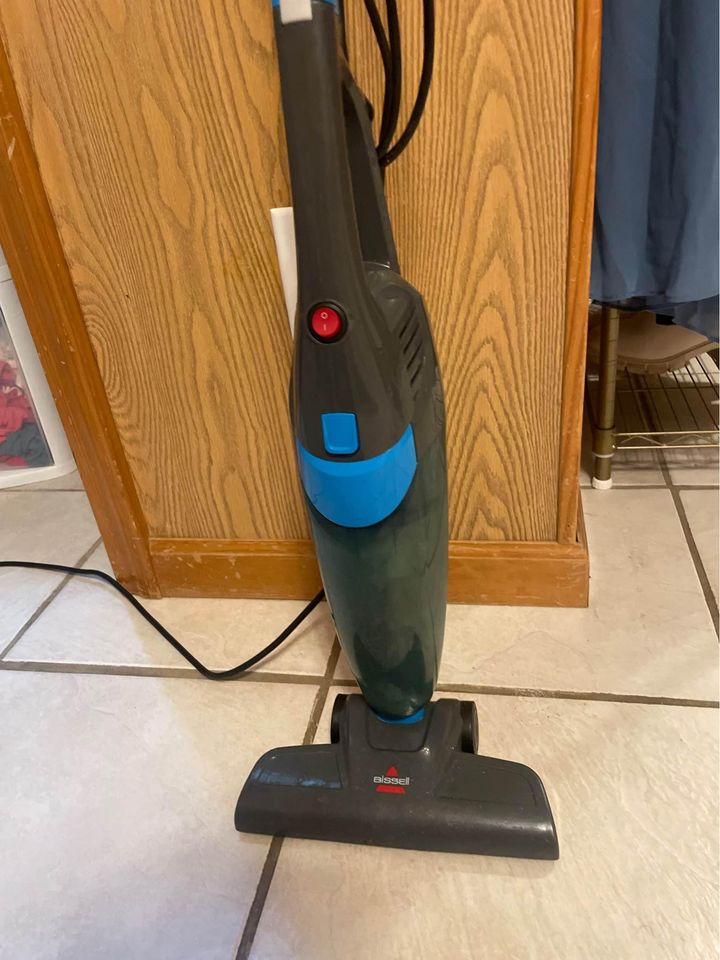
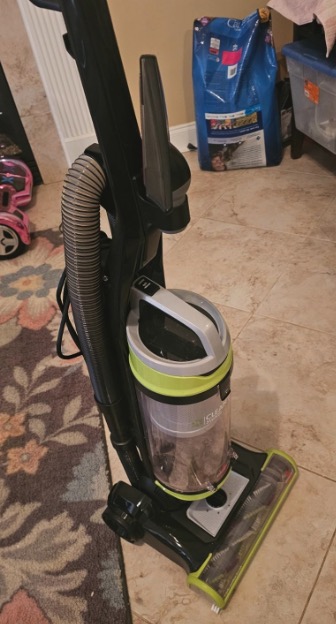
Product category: items_vacuum
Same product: no